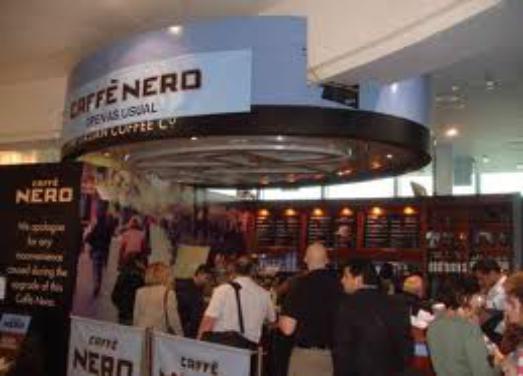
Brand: Caffe Nero
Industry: Food